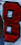
Number: 8